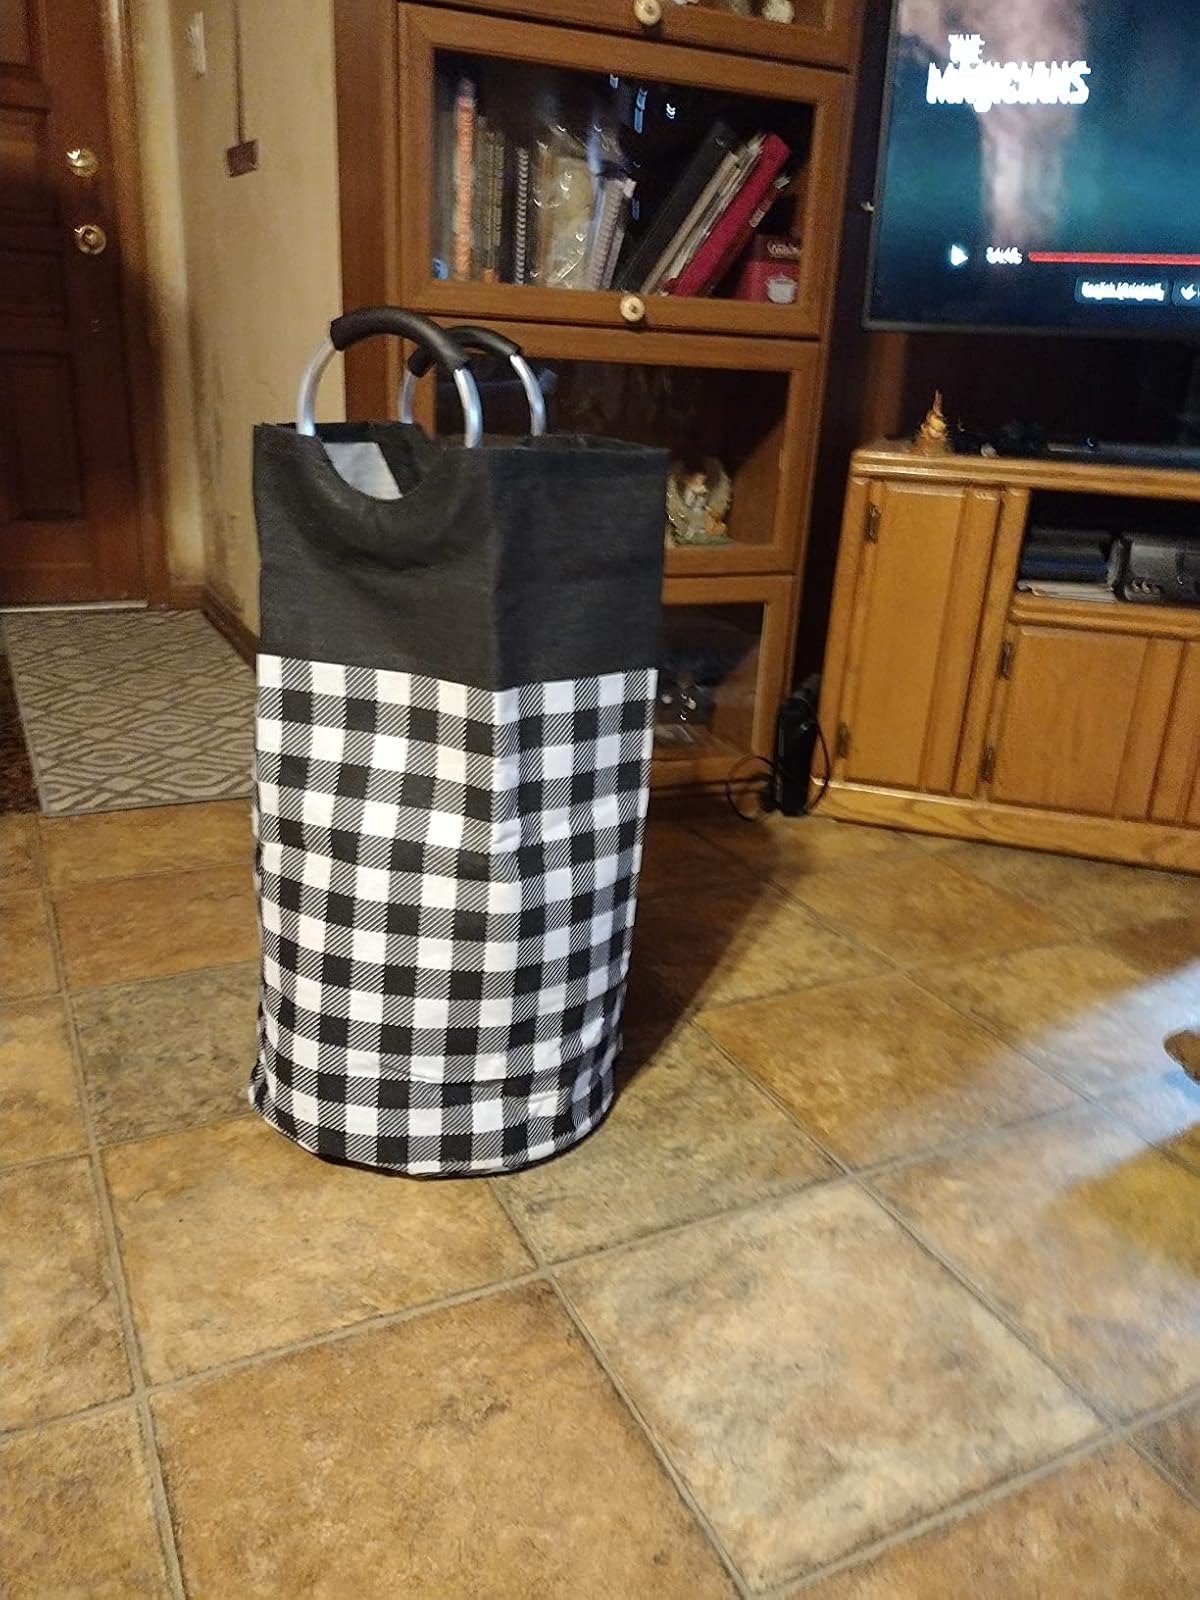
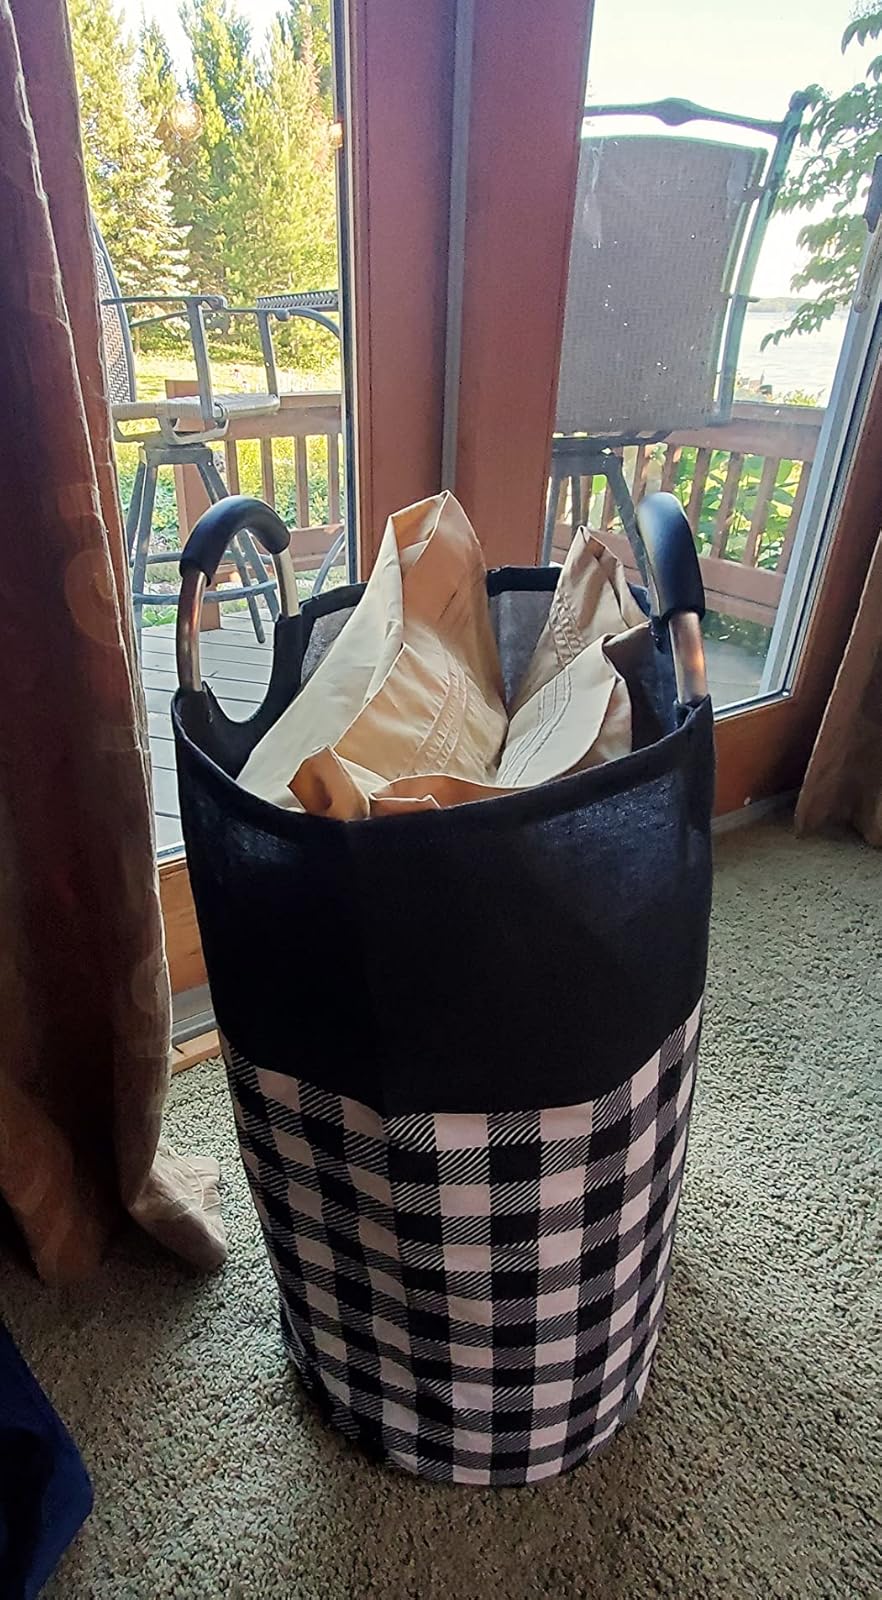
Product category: items_hamper
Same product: yes